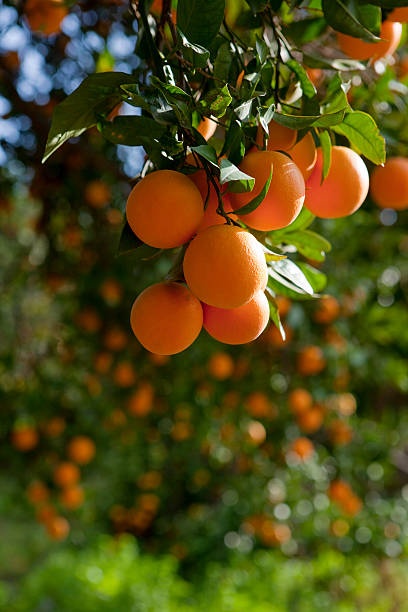
Label: mandarine